Annual vs. perennial plant evolution

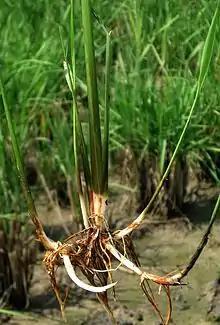
Rice rhizomes.

Ramets are vegetative, clonal extensions of a central genet. Common examples are rhizomes (modified stem), tillers, and stolons. A plant is perennial if the birth rate of ramets exceeds their death rate. Several of the oldest known plants are clonal. Some genets have been reported to be many thousands of years old, and a steady rate of branching likely aids in avoiding senescence. The oldest reported minimum age of a single genet is 43,600 years, for "Lomatia tasmanica" W.M.Curtis. It is hypothesized that some perennial plants even display negative senescence, in which their fecundity and survival increase with age.